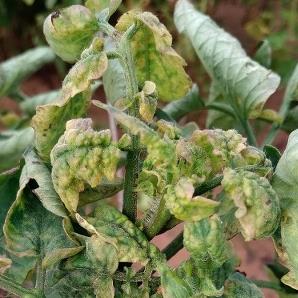
Crop: Tomato
Condition: virosis-d